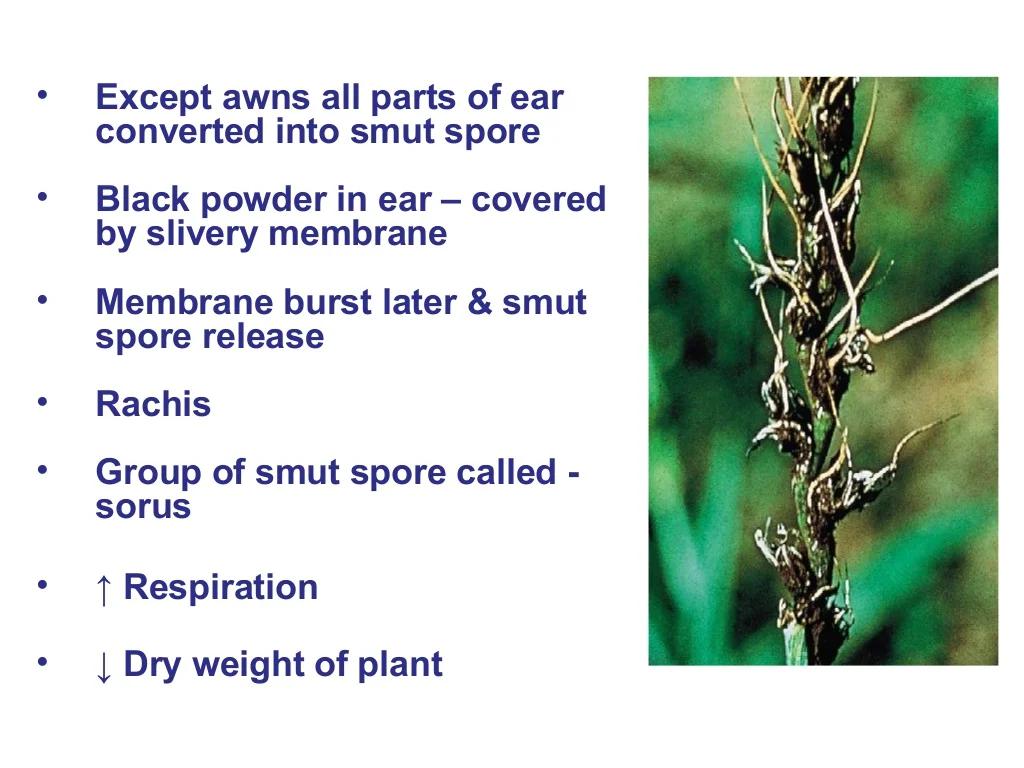
Plant: Wheat
Disease: wheat loose smut